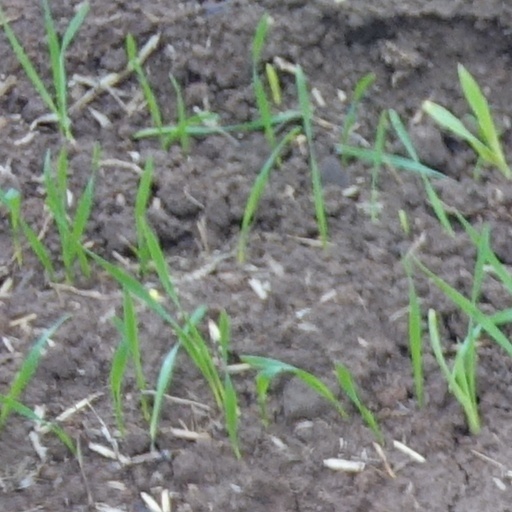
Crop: wheat